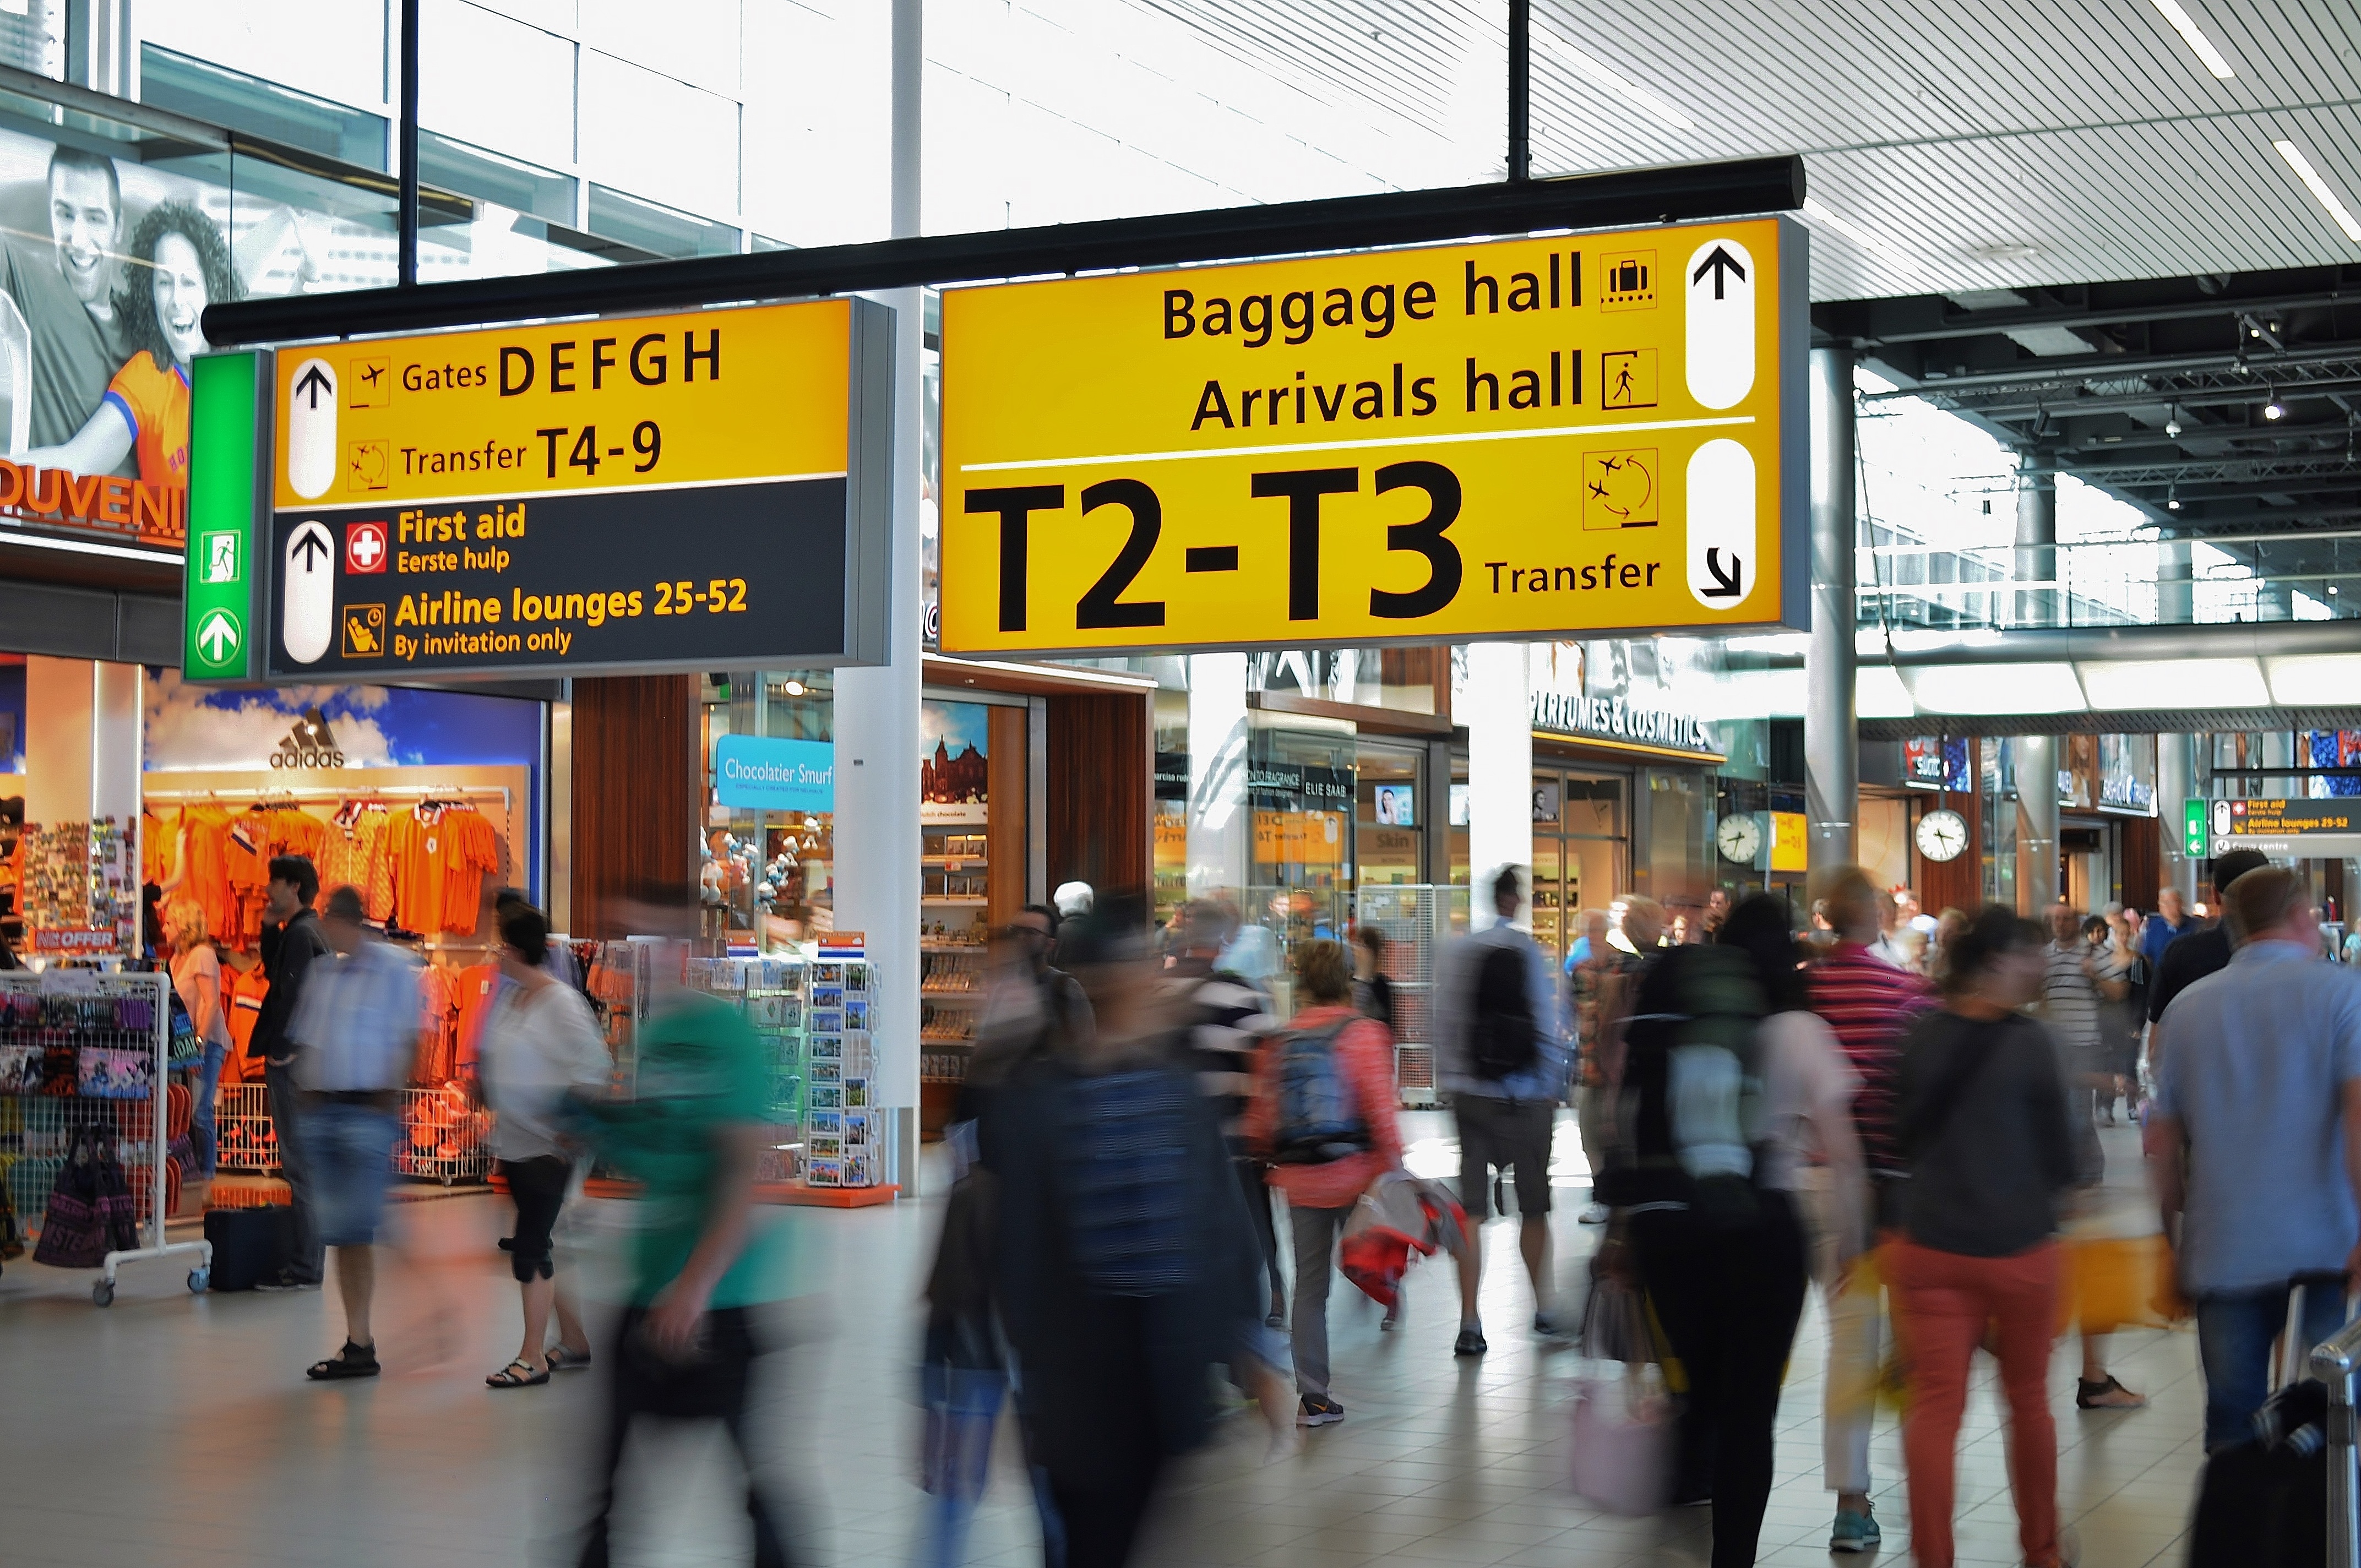
pedestrian, people, crowd, airport, vacation, travel, transportation, transport, airline, journey, aviation, flight, shopping, tourism, gate, public transport, international, departure, arrival, shops, terminal, infrastructure, stores, gates, passenger, arrivals, air traffic, shopping mall